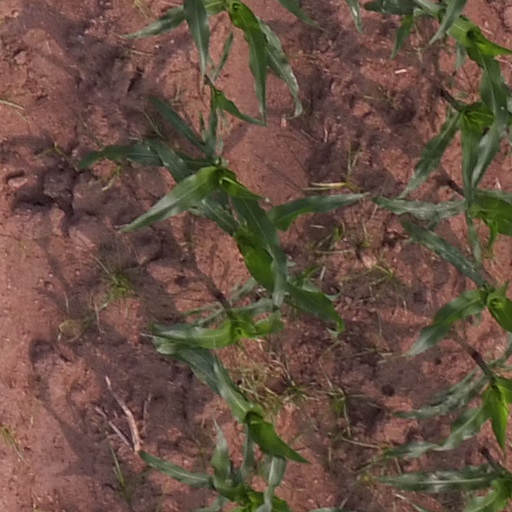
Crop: maize; corn